Phoenix Financial Center

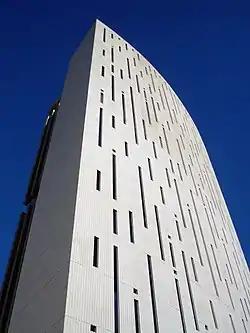
Phoenix Financial Center looking east from Central Avenue

The Phoenix Financial Center consists of a high-rise office building and two adjacent rotunda buildings located along Central Avenue in the Midtown district of Phoenix, Arizona, United States. They were built in 1963 by the Financial Corporation of Arizona. Ground was broken for the facility in September 1963, and the complex was dedicated for opening on September 28, 1964.